Jajrud (river)

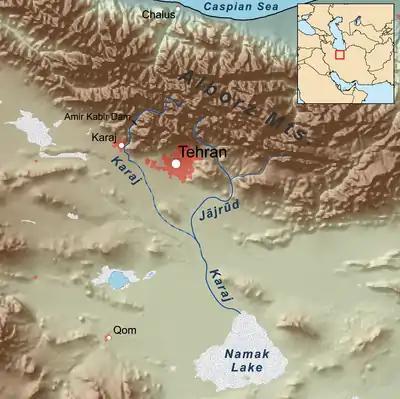
Map showing the Jajrud

The Jajrud (Jājrūd) (Persian: جاجرود), also spelled as Jajrood, Djadjéroud or Djaderoud, is the largest river in Shemiranat County, Tehran province, Iran. Its' sources are actually three different massifs of Southern Alborz mountain range and it flows mostly southwards until it is drained into the endorheic Namak Lake. Jajrud drainage basin covers an area of 698 square kilometres. There are two dams on Jajrud, Latyan Dam on upstream and Mamloo Dam on downstream, which are the main source of drinking water and hydropower for citizens of east and southeast of Tehran.